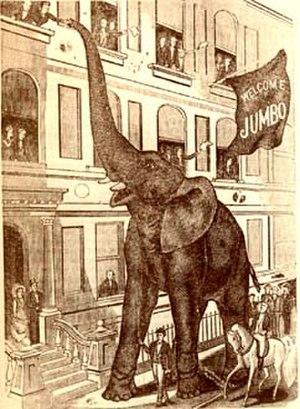
Jumbo, né vers 1861 en Abyssinie et mort le 15 septembre 1885 à St. Thomas, est un éléphant de savane d'Afrique qui a fait l’objet dans la presse d’un reportage comme on n’en avait jamais consacré à un animal sauvage, ce qui le rendit célèbre dans le monde entier. Il fut importé à la Ménagerie du Jardin des plantes de Paris, puis transféré à un zoo de Londres en 1865 et enfin vendu en 1882 à Phineas Taylor Barnum pour son cirque, devenant partout la coqueluche du public.